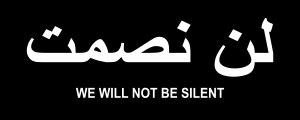
Raed Jarrar est un architecte, blogueur, et militant irakien résidant aux États-Unis. Il est actuellement le consultant irakien pour l'American Friends Service Committee.